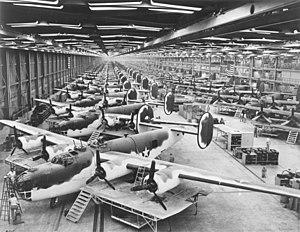
Le Consolidated B-24 Liberator est un bombardier lourd américain, conçu par Consolidated Aircraft de San Diego. Il est connu dans la société comme le Model 32, et un petit nombre des premiers modèles sont vendus sous le nom LB-30, pour « Land Bomber ». Le B-24 est utilisé dans la Seconde Guerre mondiale par les forces aériennes et navales alliées, et par plusieurs branches des forces armées américaines pendant la guerre, établissant un bilan de guerre particulier avec ses opérations en Europe de l'Ouest, dans le Pacifique, en Méditerranée, et sur le théâtre des opérations de Chine-Birmanie-Inde.